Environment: real
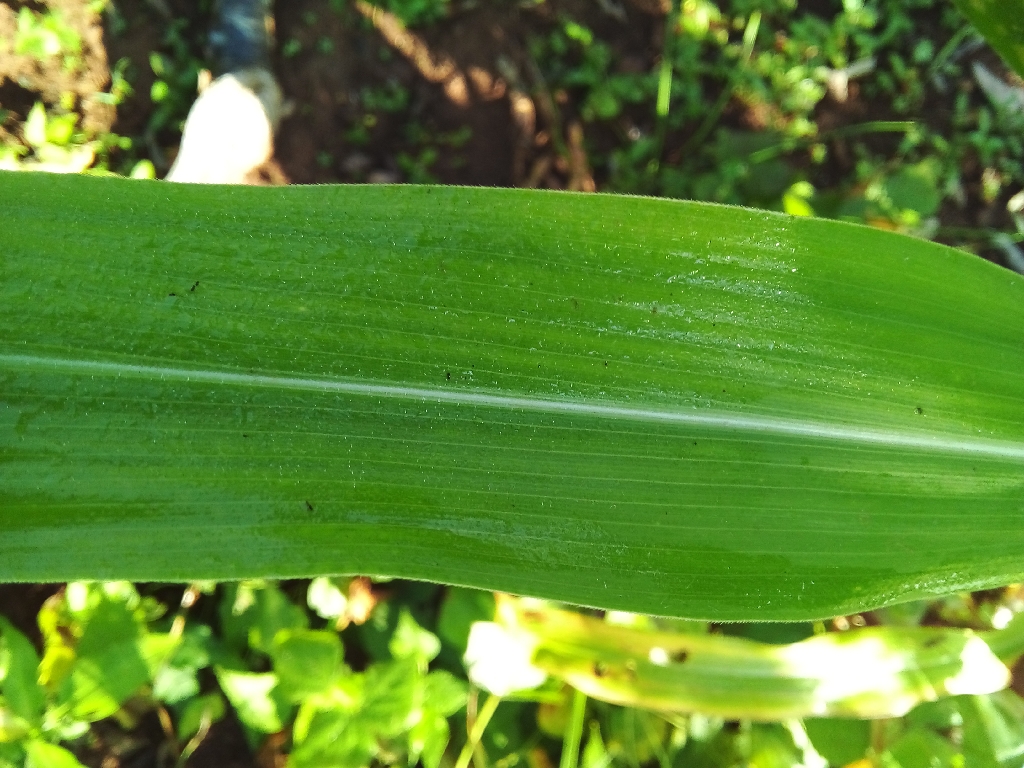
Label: healthy